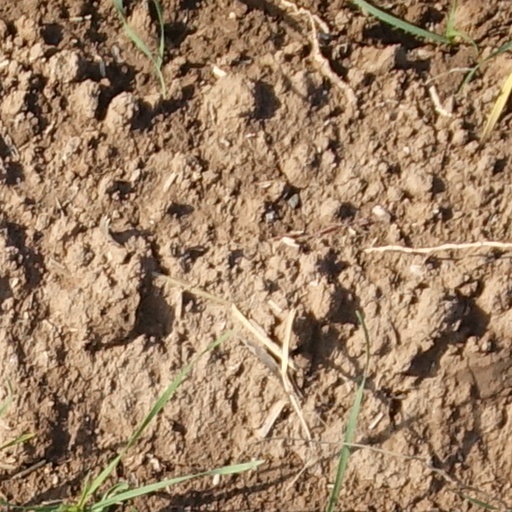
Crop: wheat